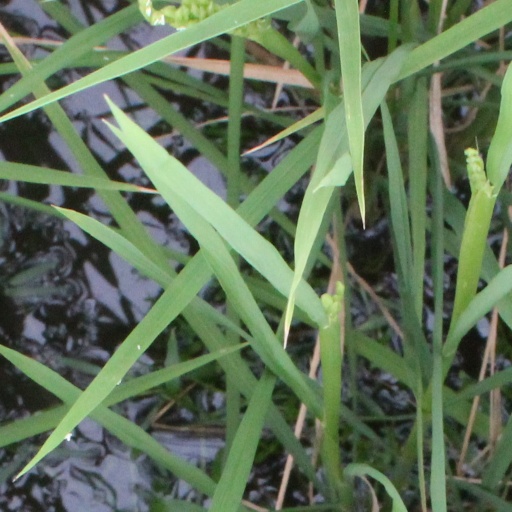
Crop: rice